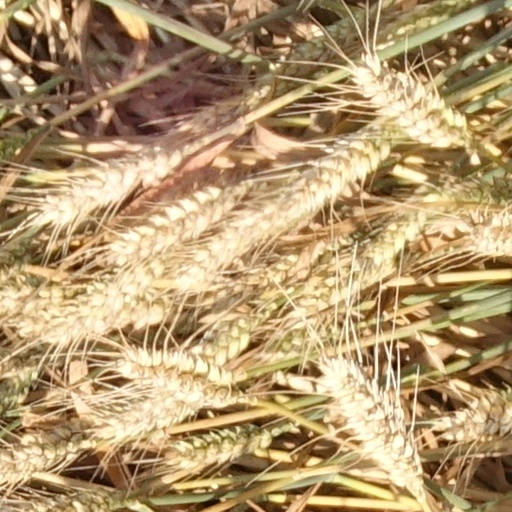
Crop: wheat